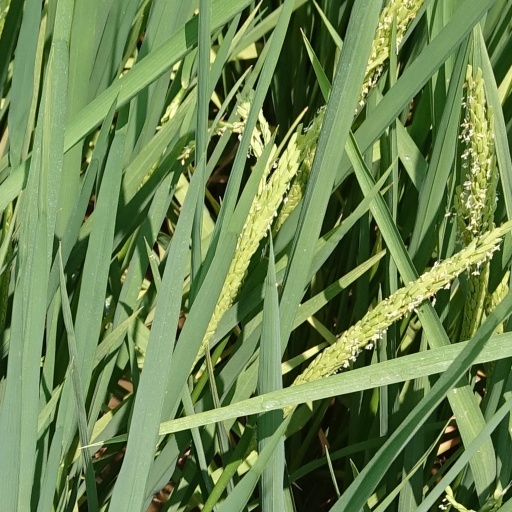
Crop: rice